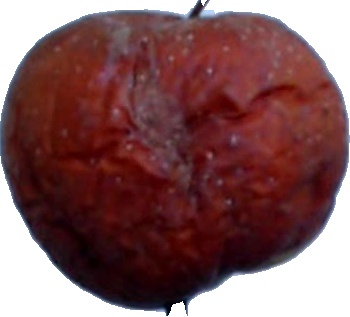
Label: apple_rotten_1